It's Your Misfortune and None of My Own

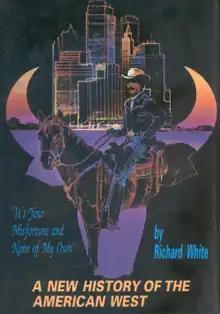
1993 edition

"It's Your Misfortune and None of My Own": A New History of the American West is a history of the American West. The book's title comes from the lyrics to the traditional cowboy ballad "Git Along Little Dogies". The 684 page history was written by Richard White and first published by the University of Oklahoma Press in 1991. It covers the history of the West from the Spanish conquest in the 16th century to the presidency of Ronald Reagan.